Minor Tactics of the Chalk Stream

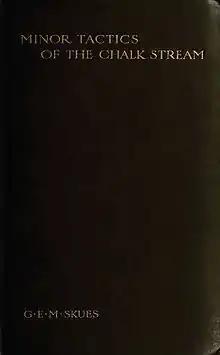
Original cover

Minor Tactics of the Chalk Stream and Kindred Studies is a fly fishing book written by G. E. M. Skues published in London in 1910. "Minor Tactics" was Skues's first book and set the stage for his ascendancy as the inventor of nymph fishing for trout.